Buddhism

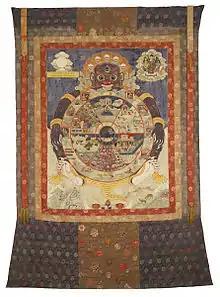
Traditional Tibetan Buddhist Thangka depicting the Wheel of Life with its six realms

"Saṃsāra" means "wandering" or "world", with the connotation of cyclic, circuitous change. It refers to the theory of rebirth and "cyclicality of all life, matter, existence", a fundamental assumption of Buddhism, as with all major Indian religions. Samsara in Buddhism is considered to be "dukkha", unsatisfactory and painful, perpetuated by desire and "avidya" (ignorance), and the resulting karma. Liberation from this cycle of existence, "nirvana", has been the foundation and the most important historical justification of Buddhism.